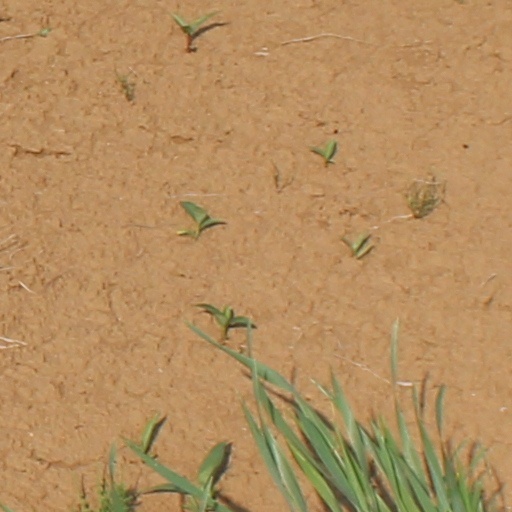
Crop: wheat